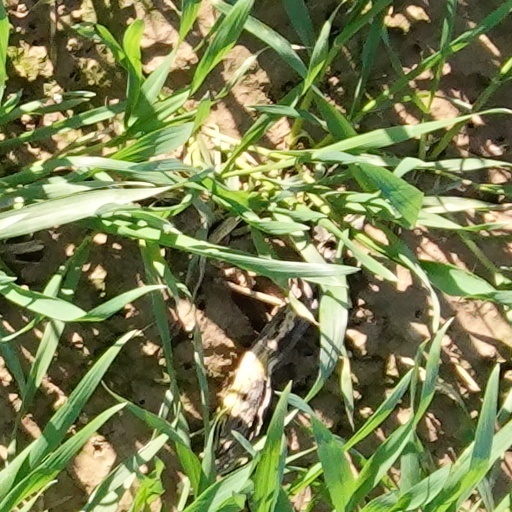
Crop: wheat